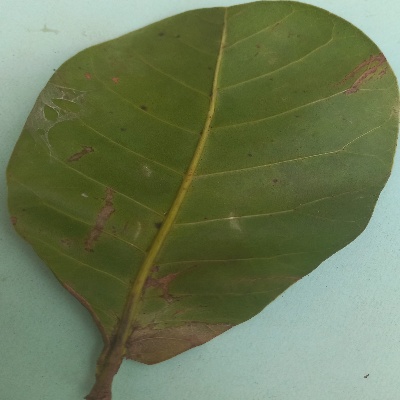
Crop: Cashew
Condition: anthracnose